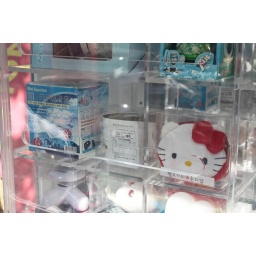
prizes in a street vending machine game (a variant on the claw game)